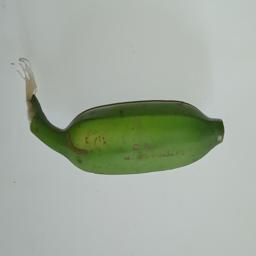
Ripeness: Green